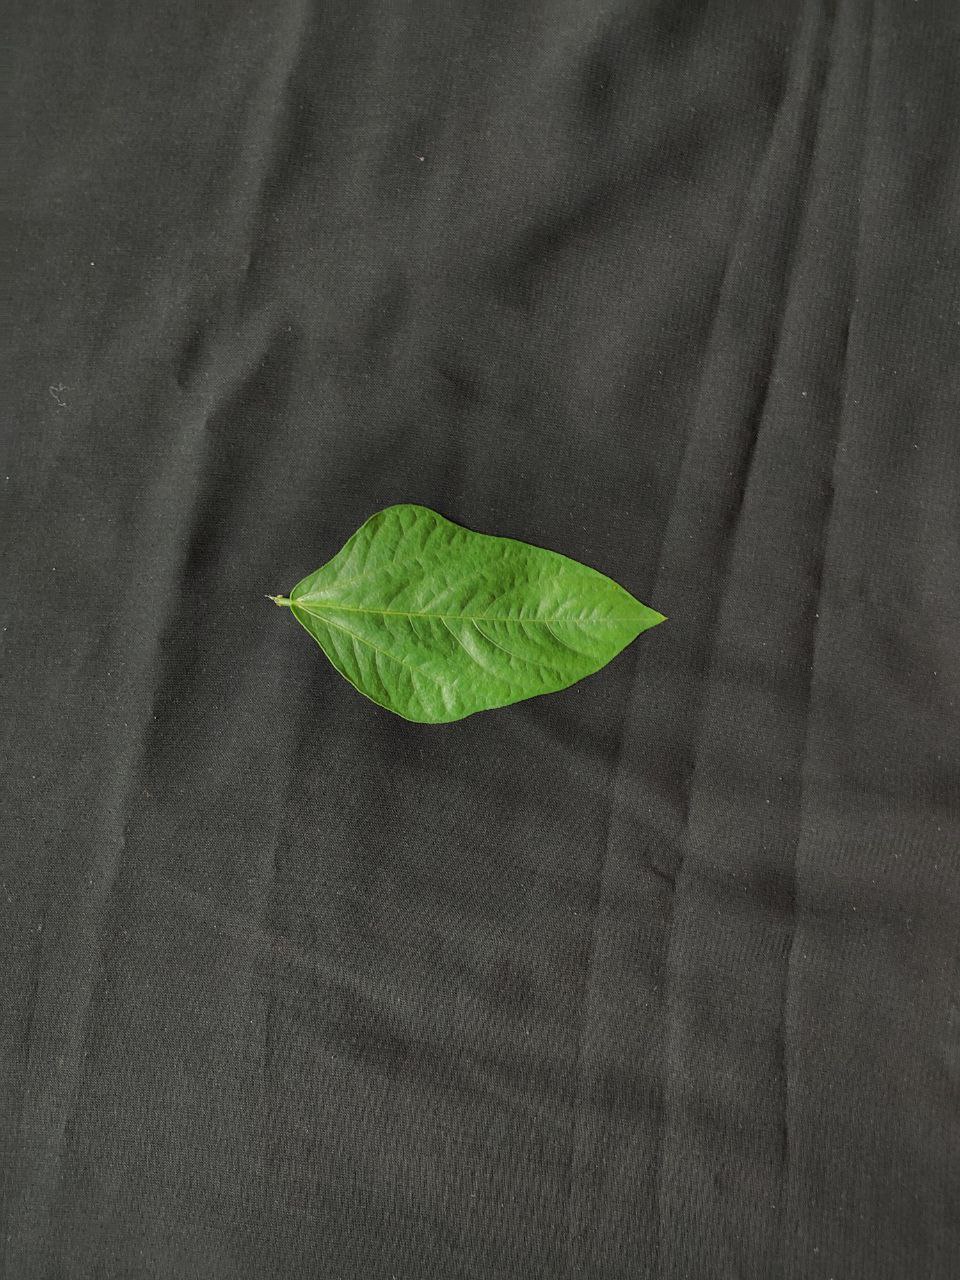
Crop: cowpea
Leaf condition: Fresh Leaf